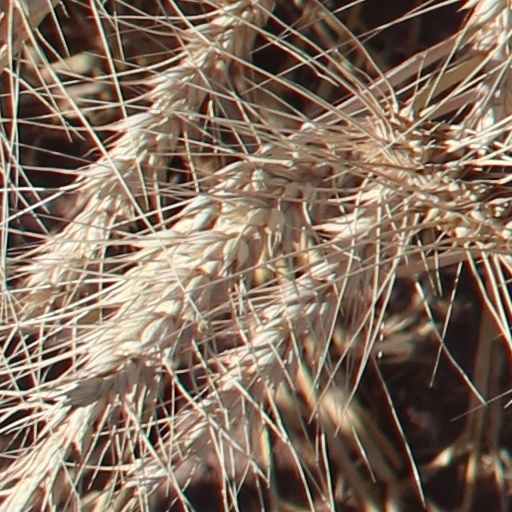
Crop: wheat